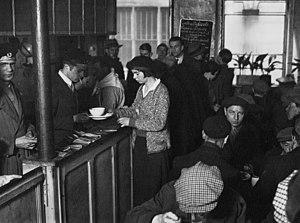
Soupe populaire de la faluche en 1932.
La faluche est la coiffe traditionnelle des étudiants de France. Introduite en France en 1888, elle remplace la toque doctorale datant du Moyen Âge. C'est un béret de velours noir orné de rubans de couleurs et d'insignes.